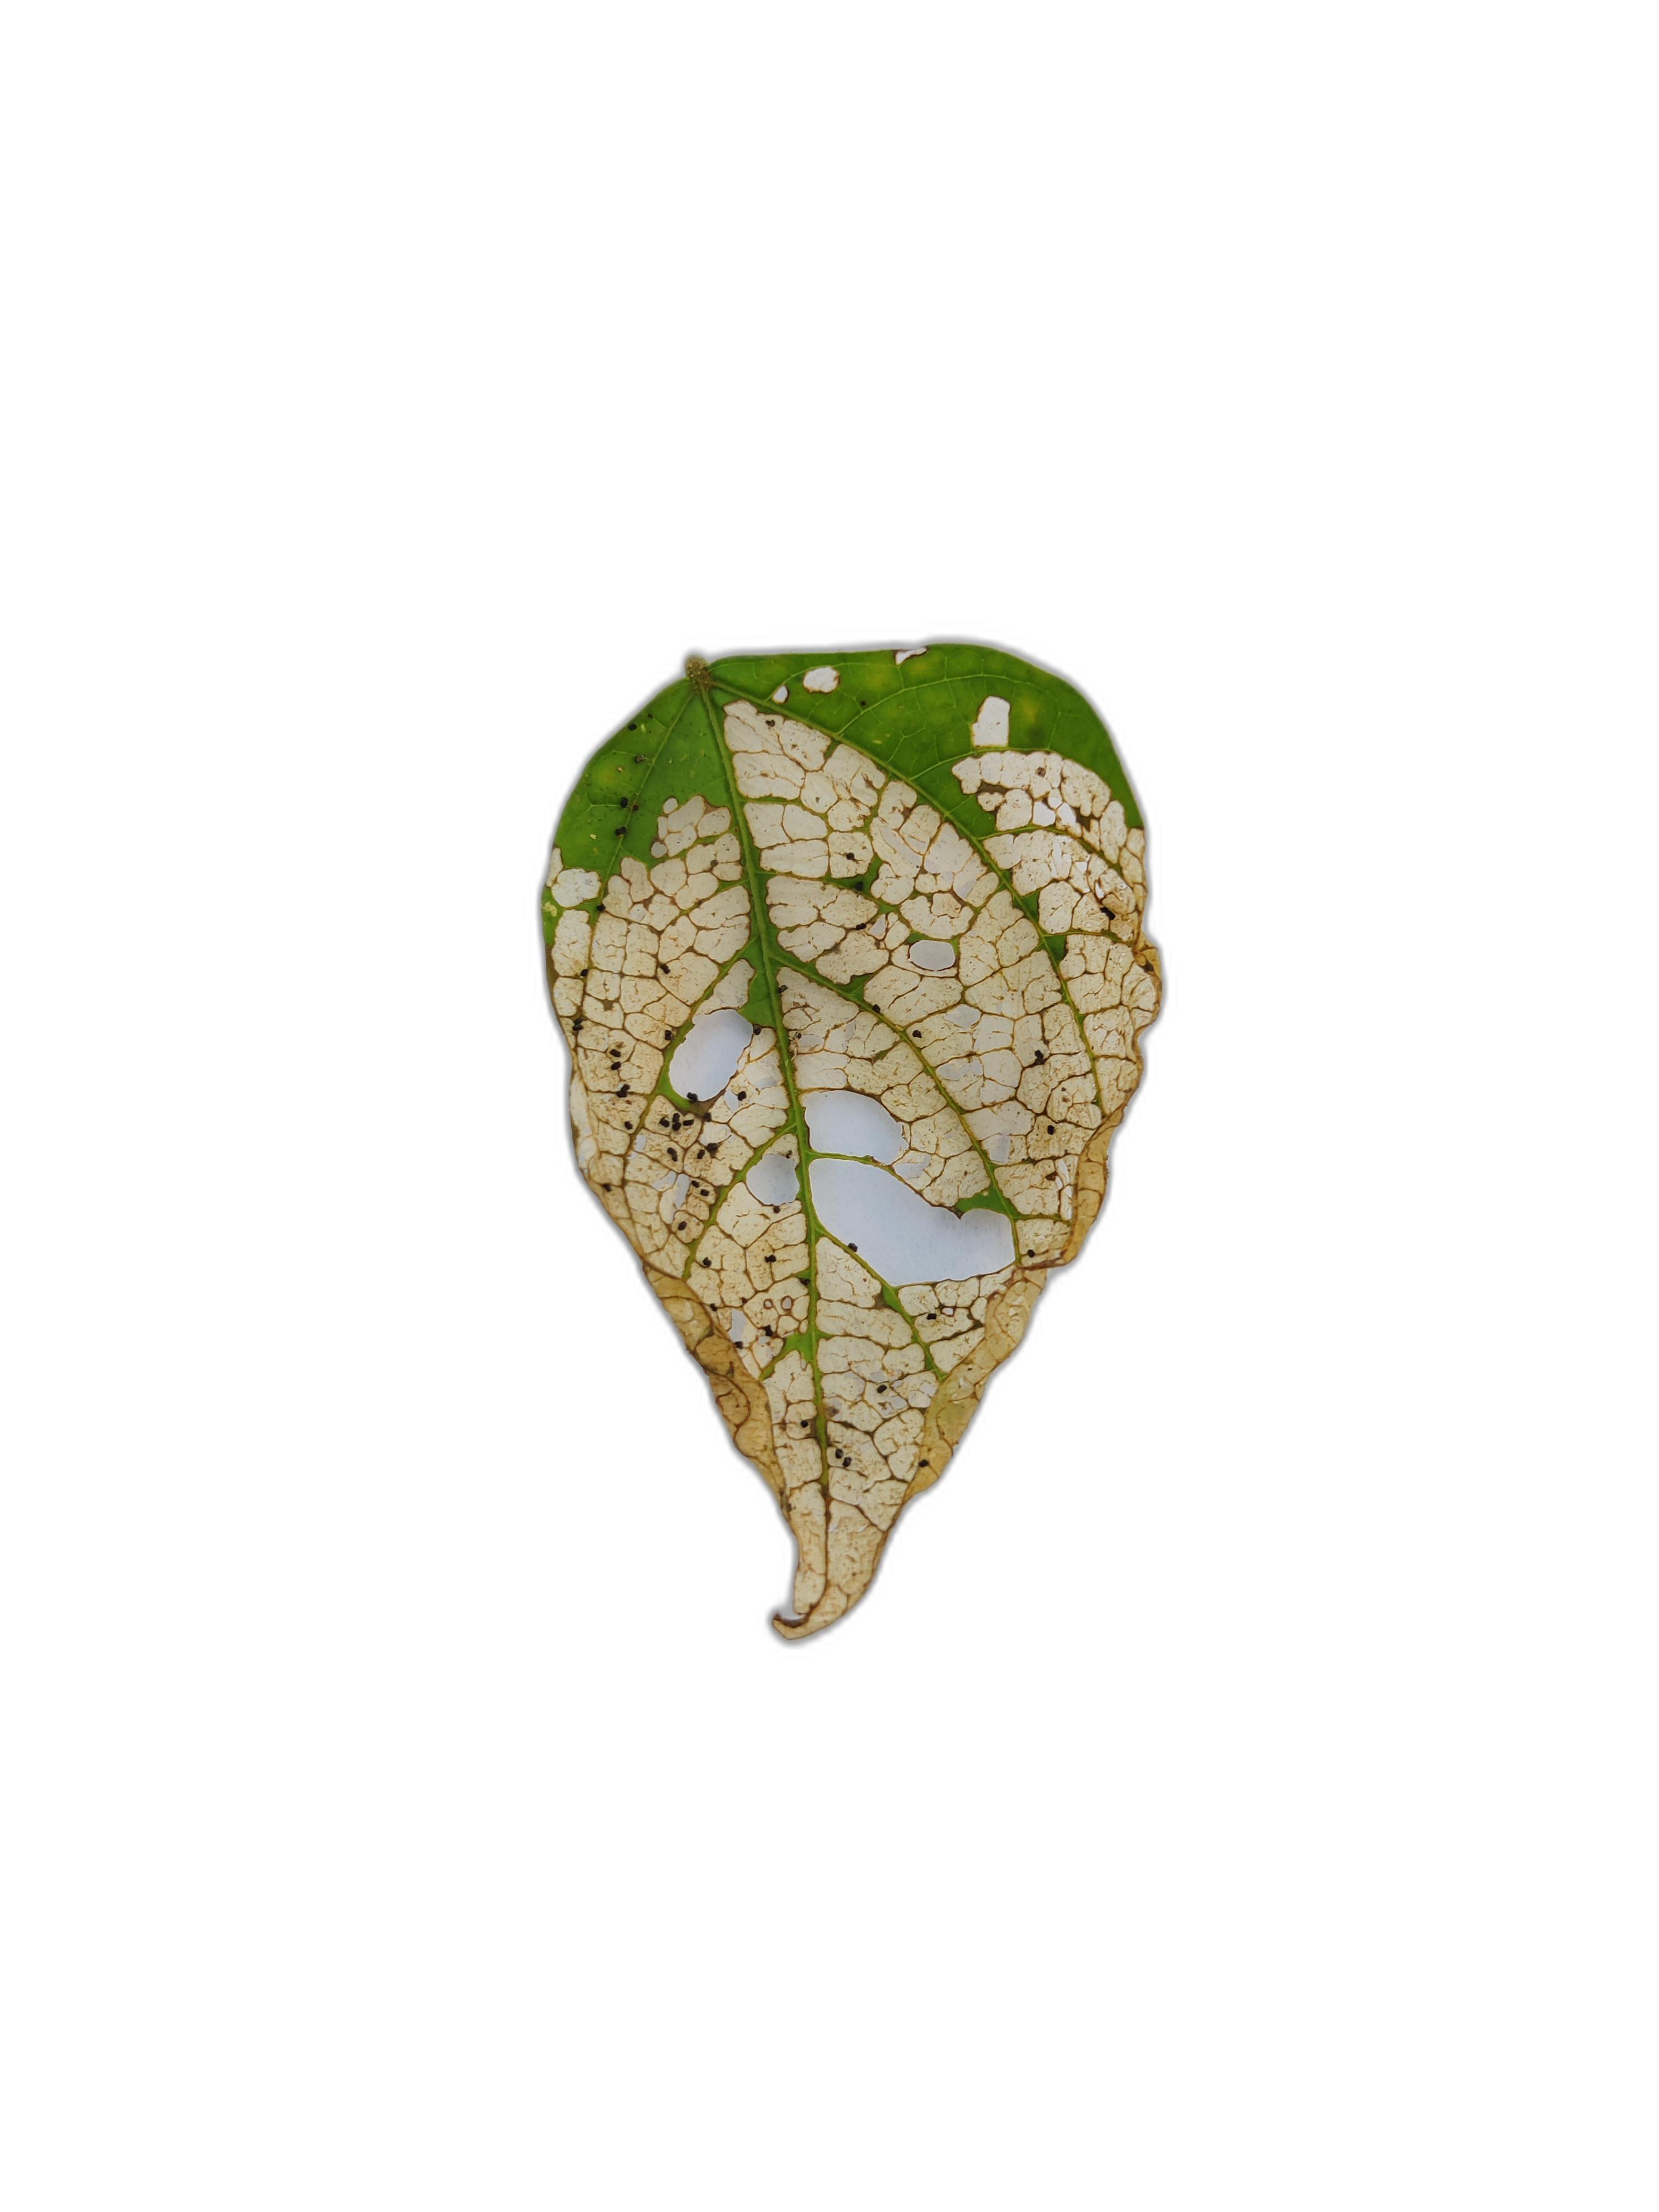
Label: Insect